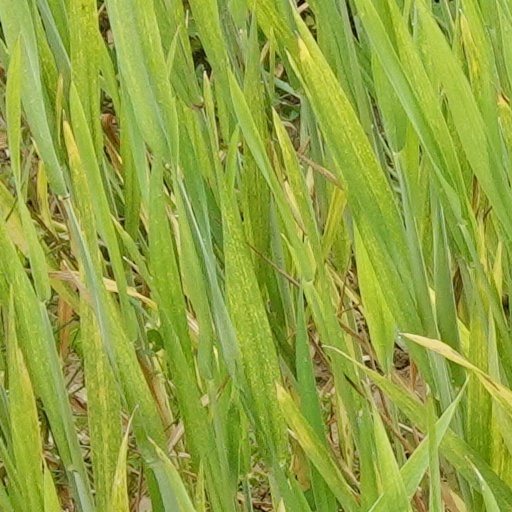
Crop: wheat